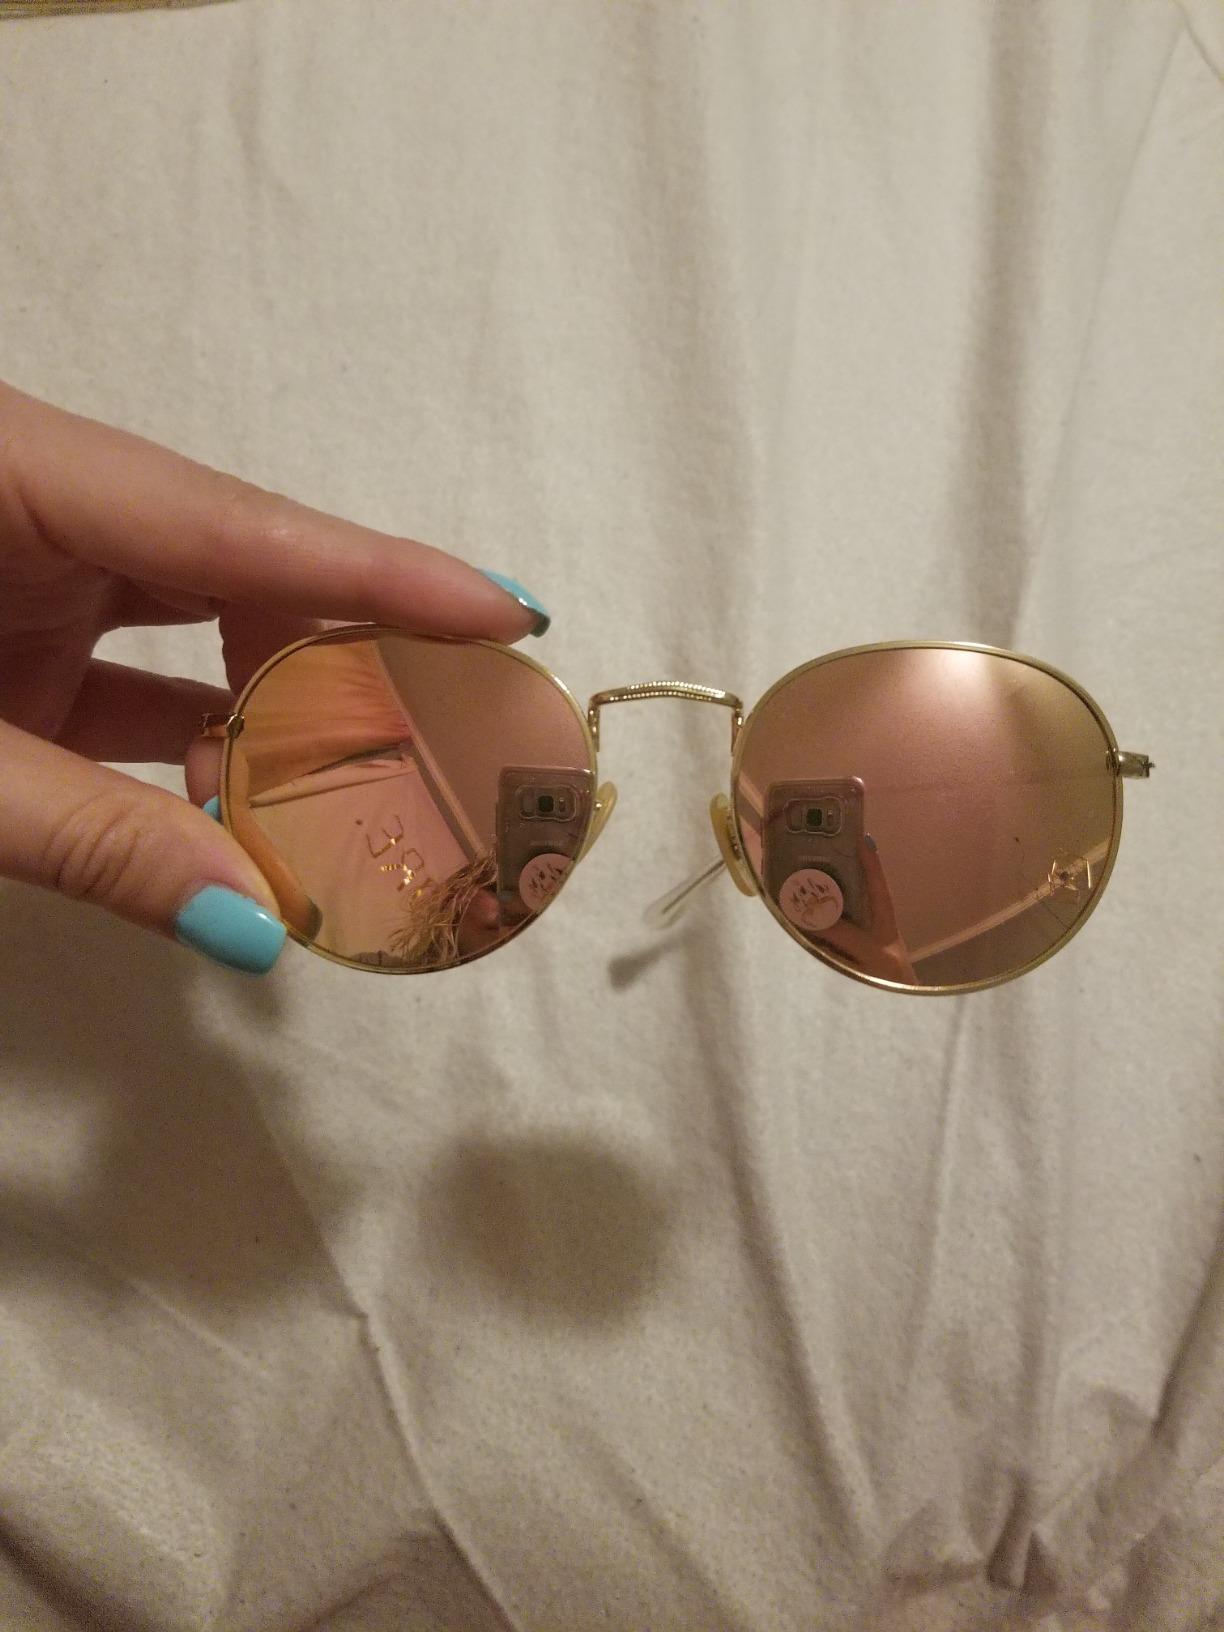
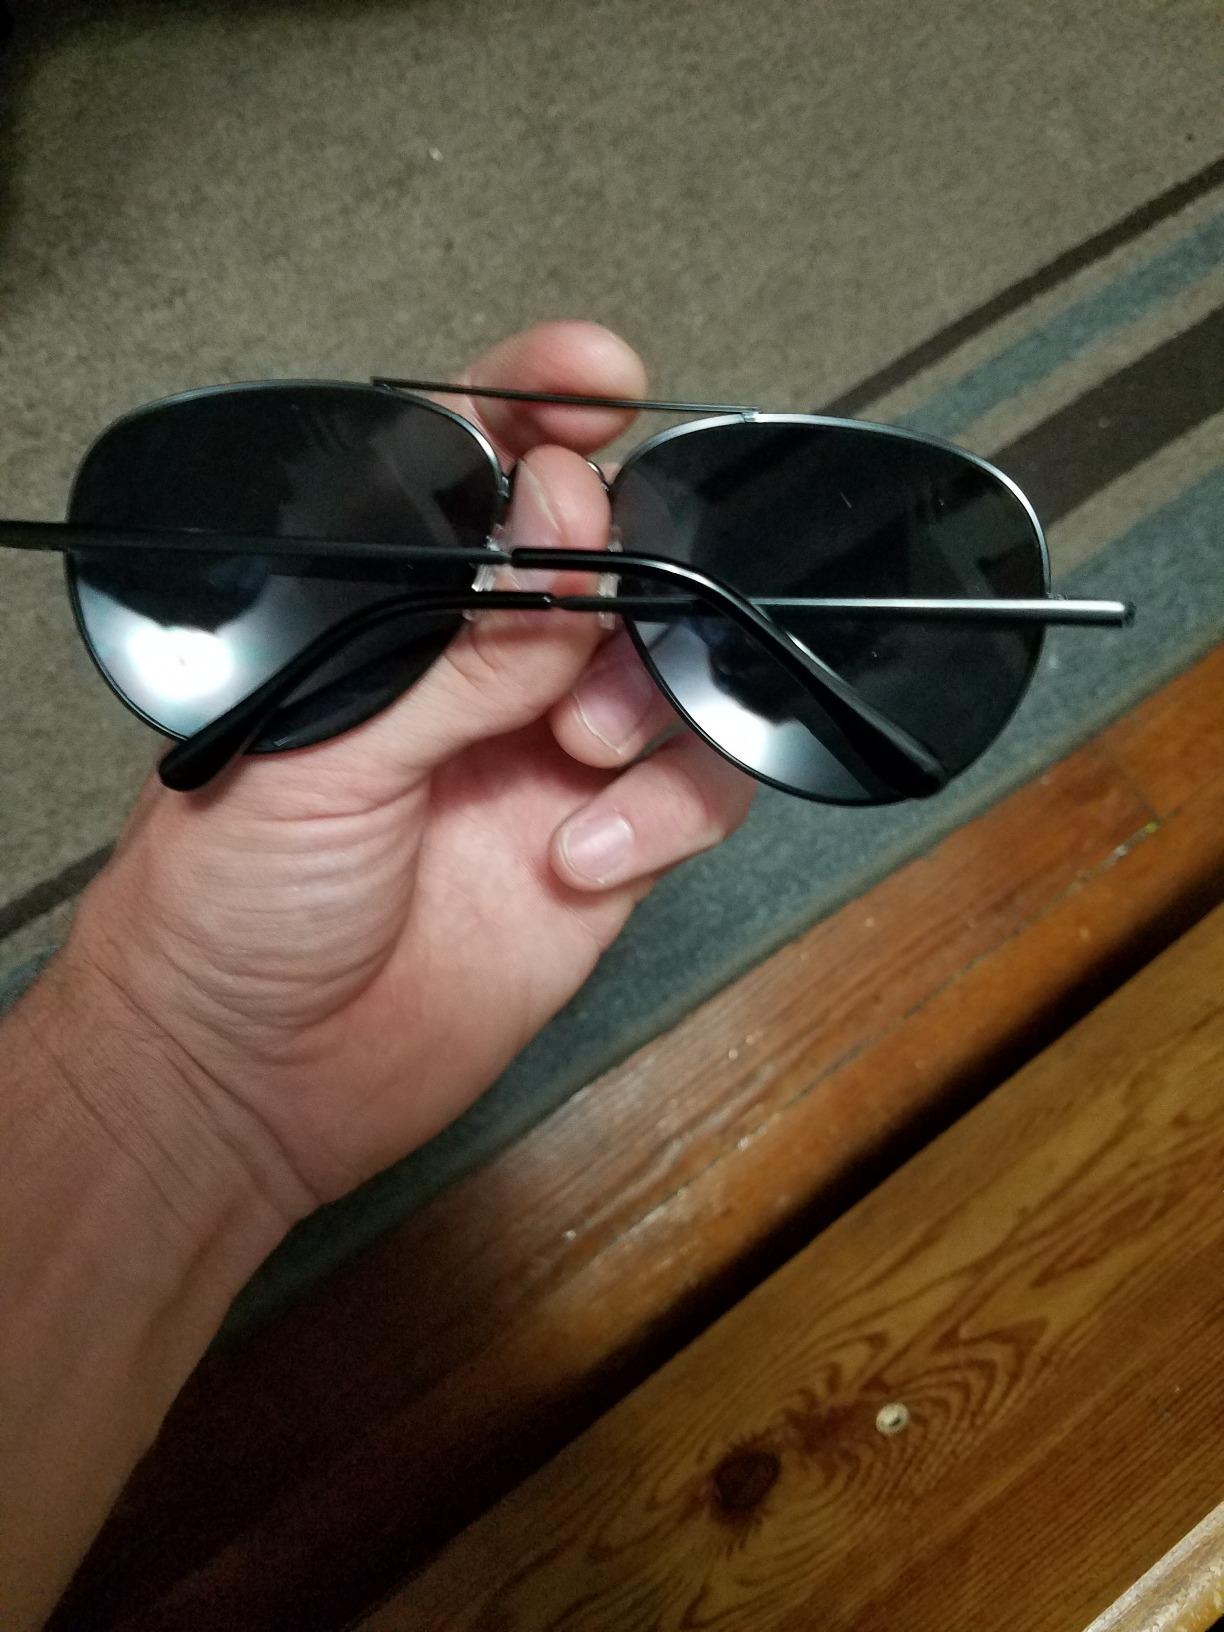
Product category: accessories_sunglasses
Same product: no